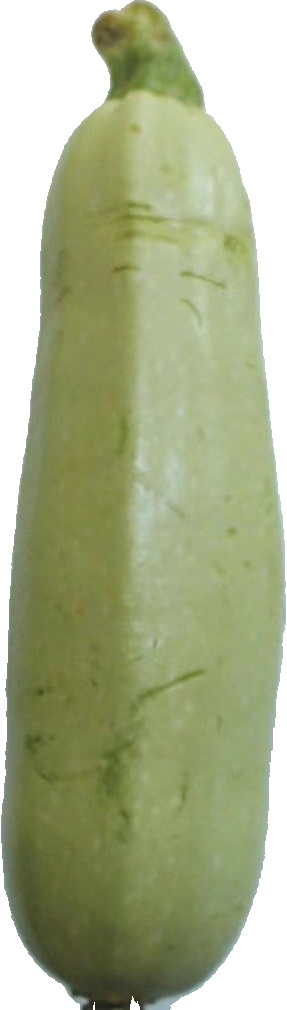
Label: zucchini_1